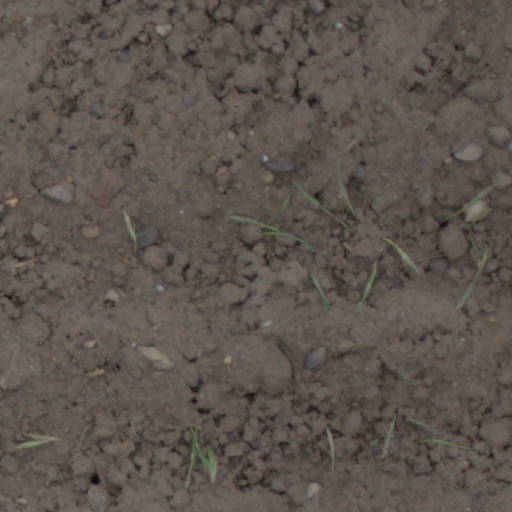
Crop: wheat